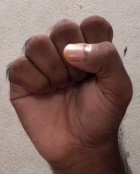
ASL sign: S